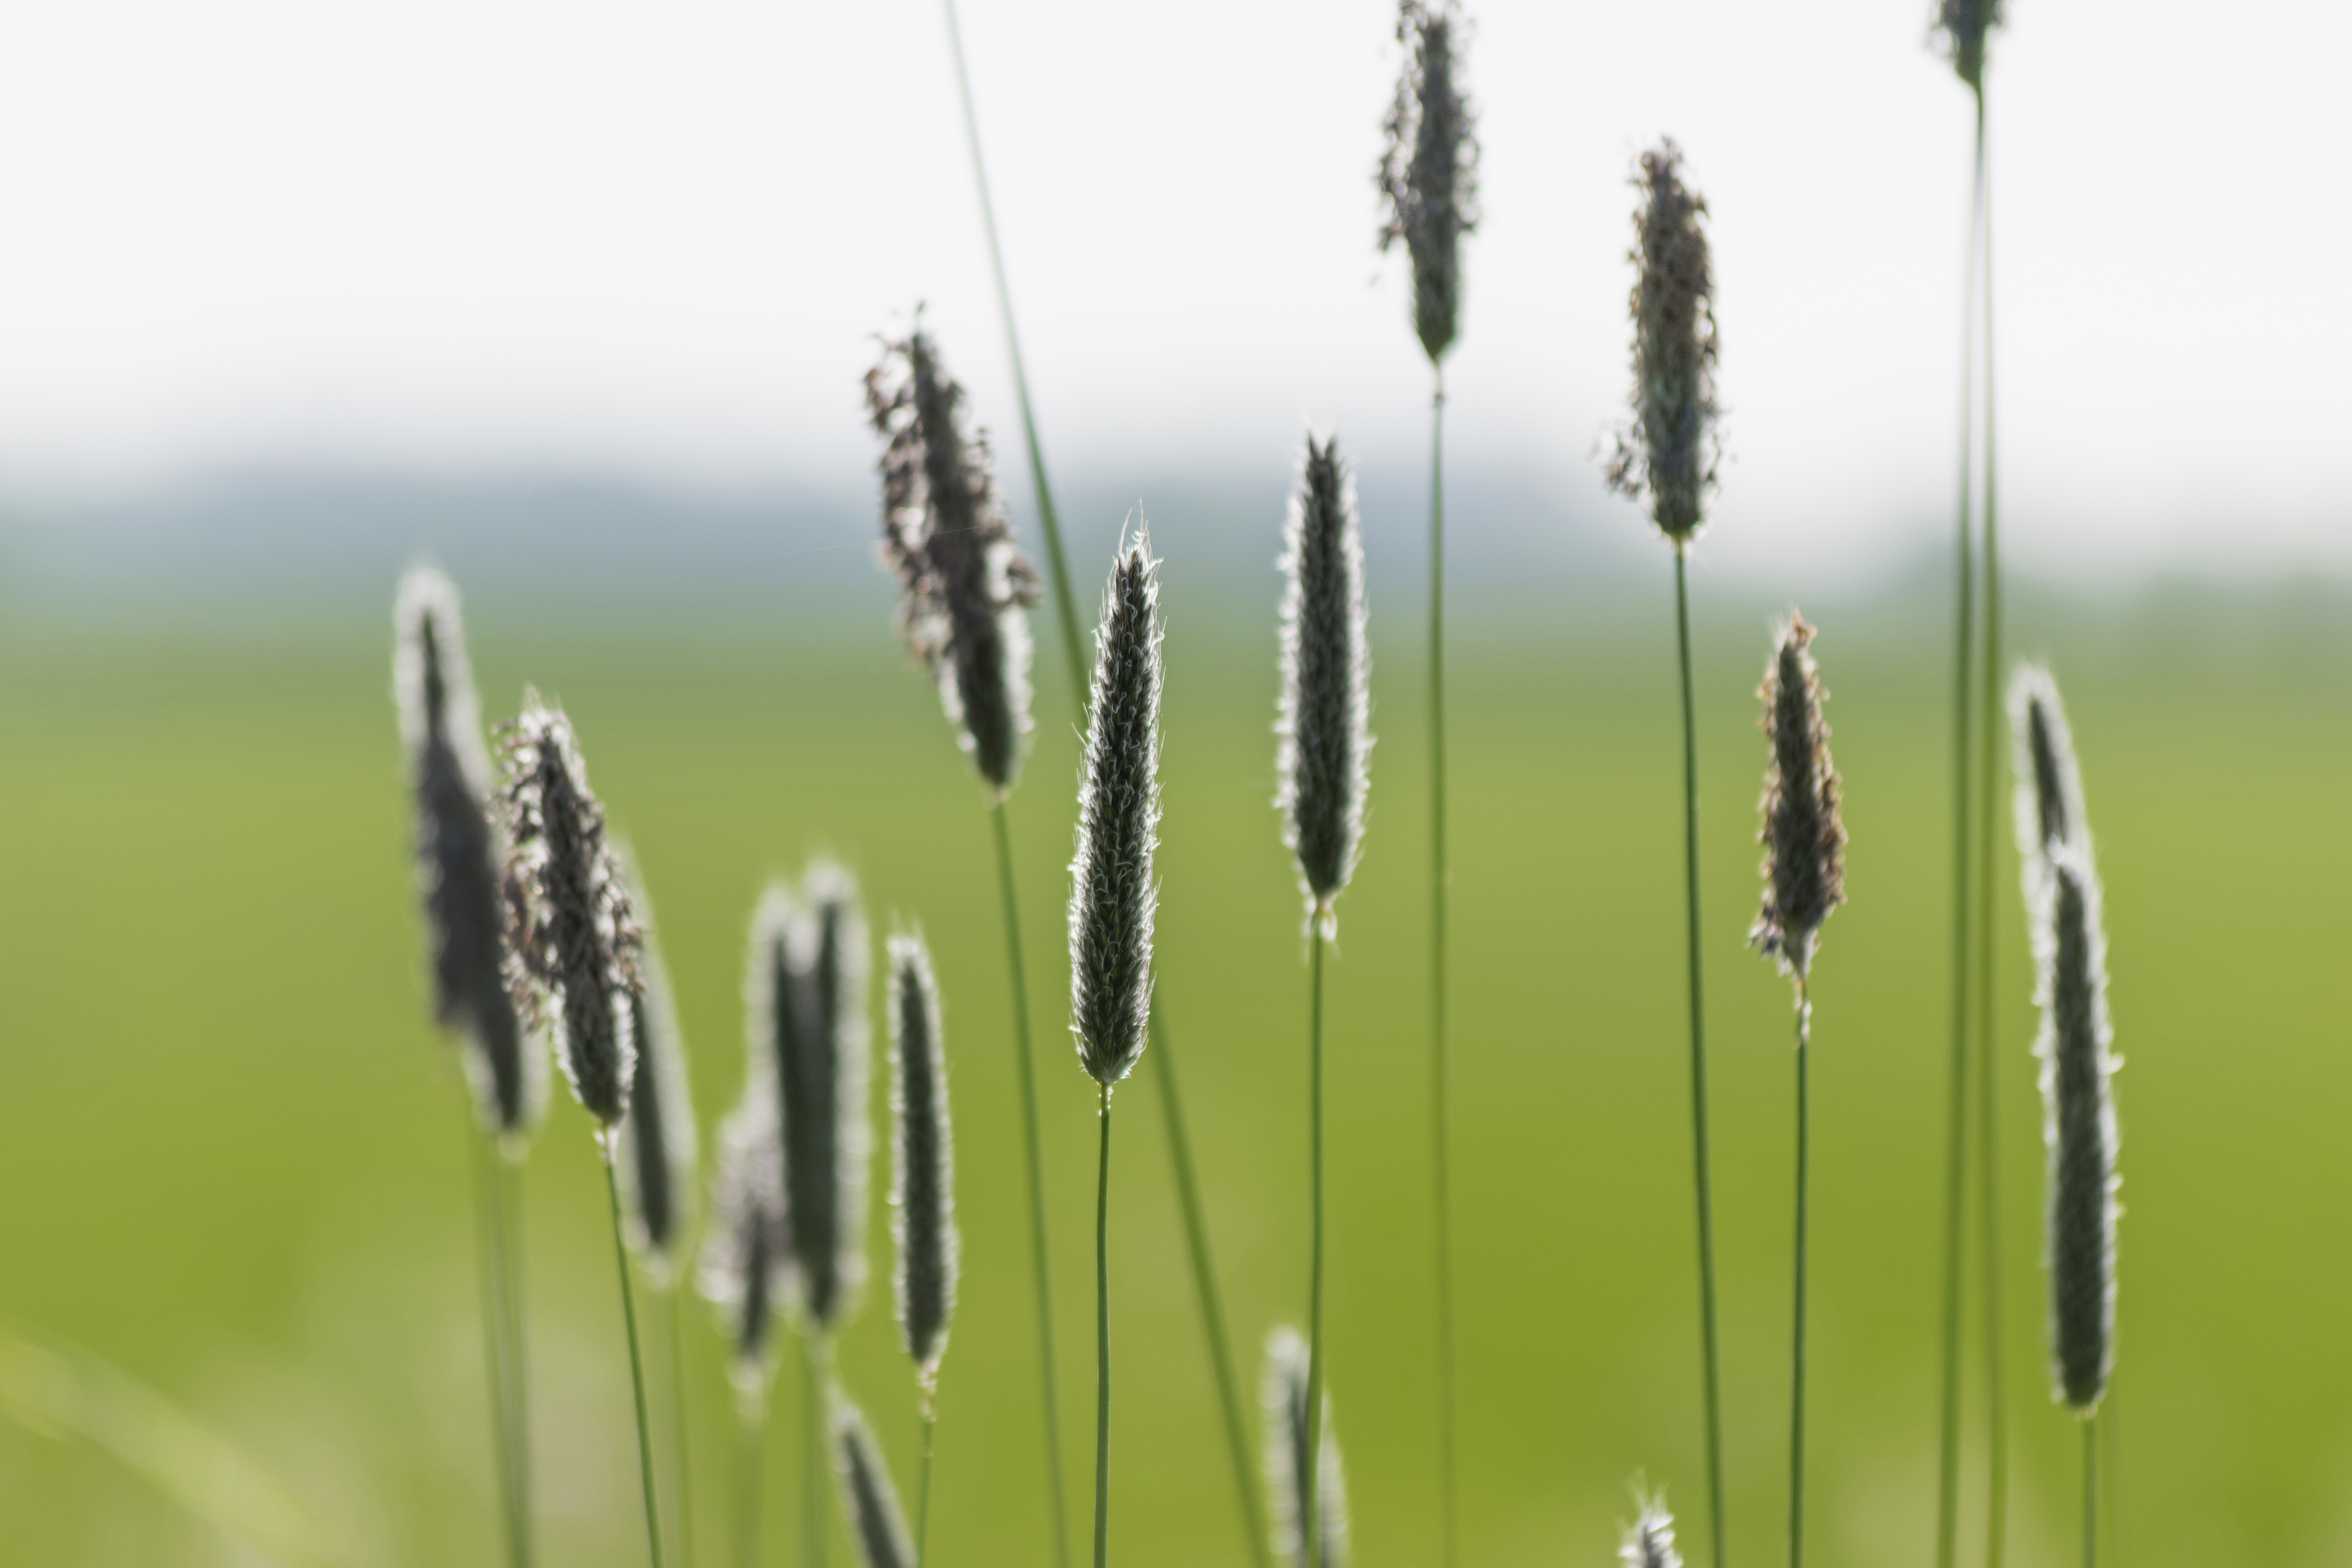
nature, grass, outdoor, plant, field, meadow, prairie, leaf, flower, green, botany, nikon, flora, close up, nederland, netherlands, grassland, outdoorphotography, depthoffield, bloemen, paulvandevelde, pdvandevelde, padagudaloma, natuurfotografie, naturephotographer, dordrecht, nederlandinfotos, macro photography, flowering plant, grass family, plant stem, land plant, horsetail family, panicles